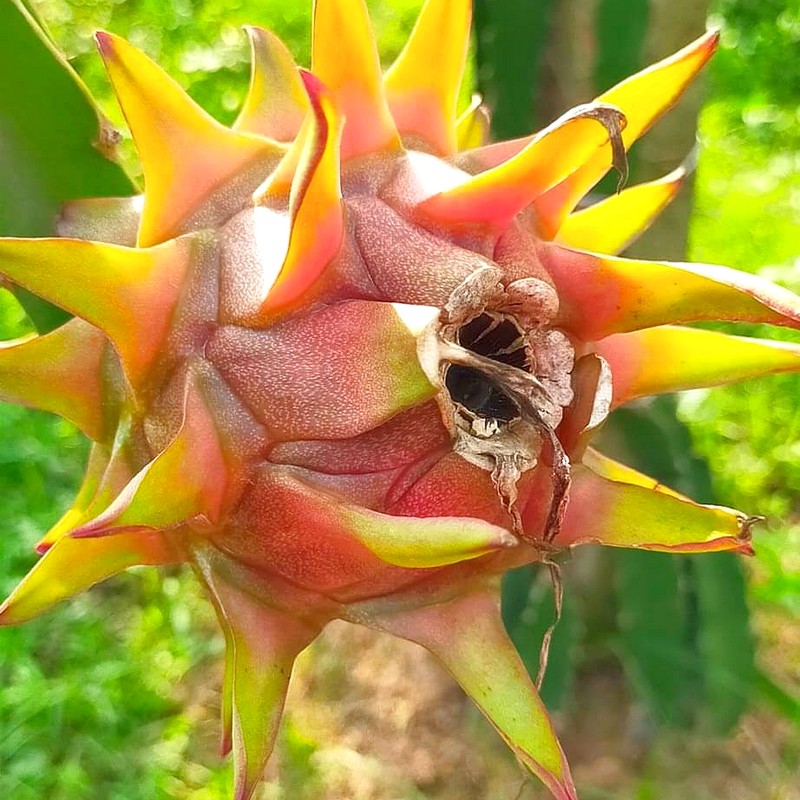
Label: Fresh Dragon Fruit